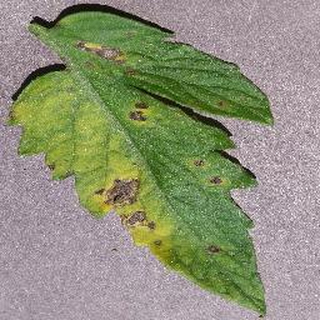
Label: tomato_septoria_leaf_spot